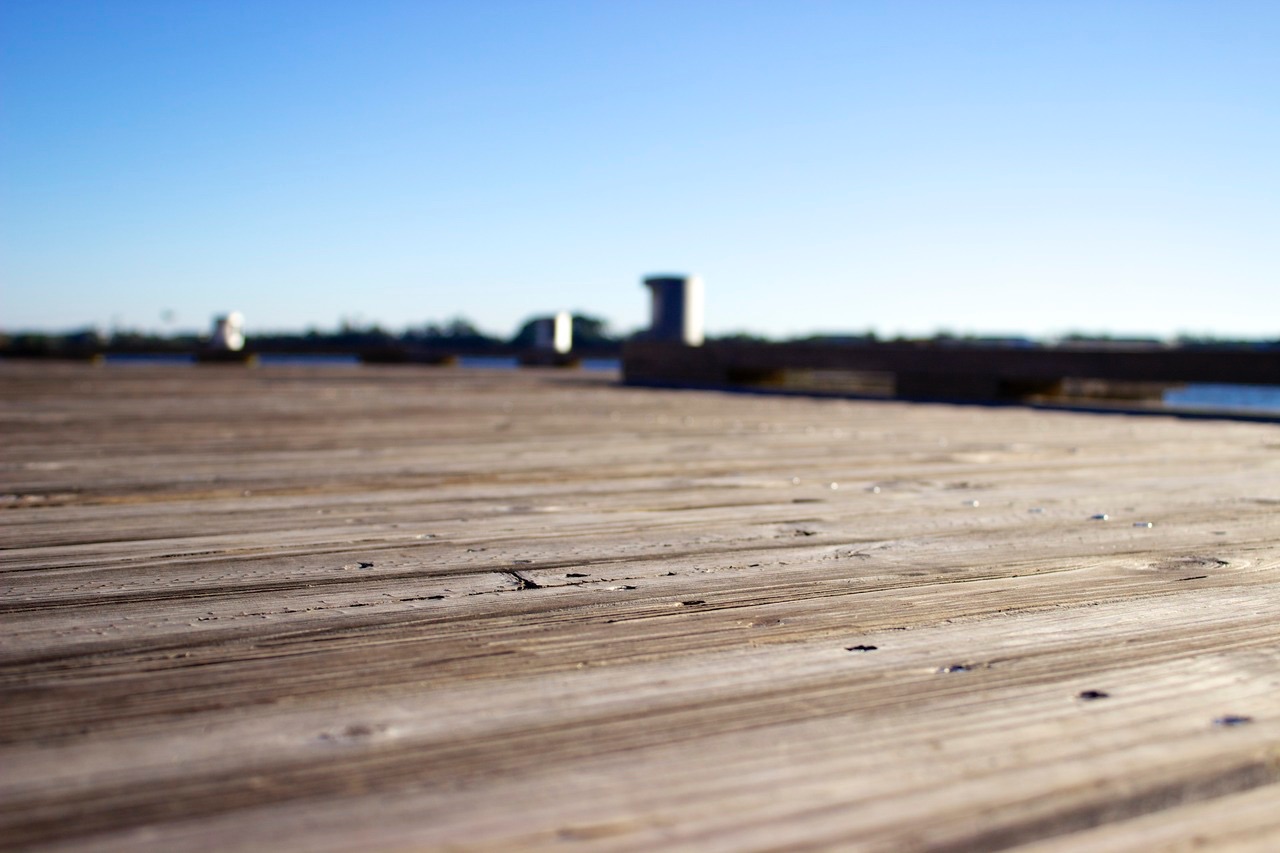
sea, horizon, deck, boardwalk, board, wood, sunlight, floor, walkway, flooring, outdoor structure